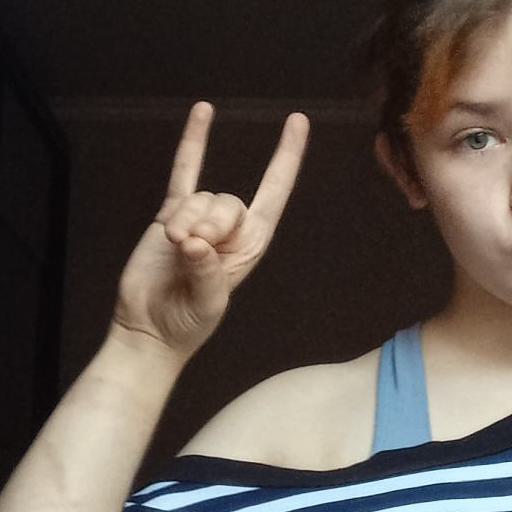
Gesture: rock